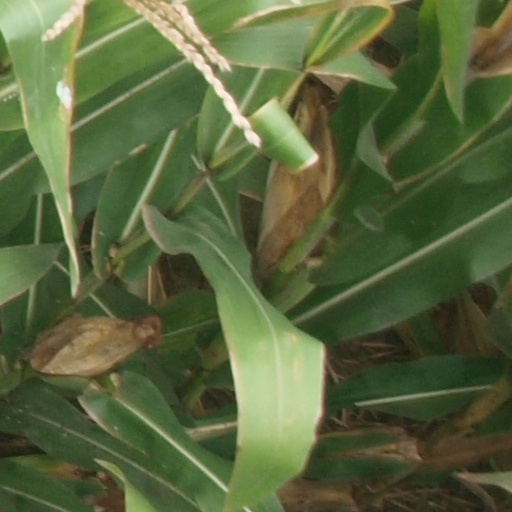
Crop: maize; corn